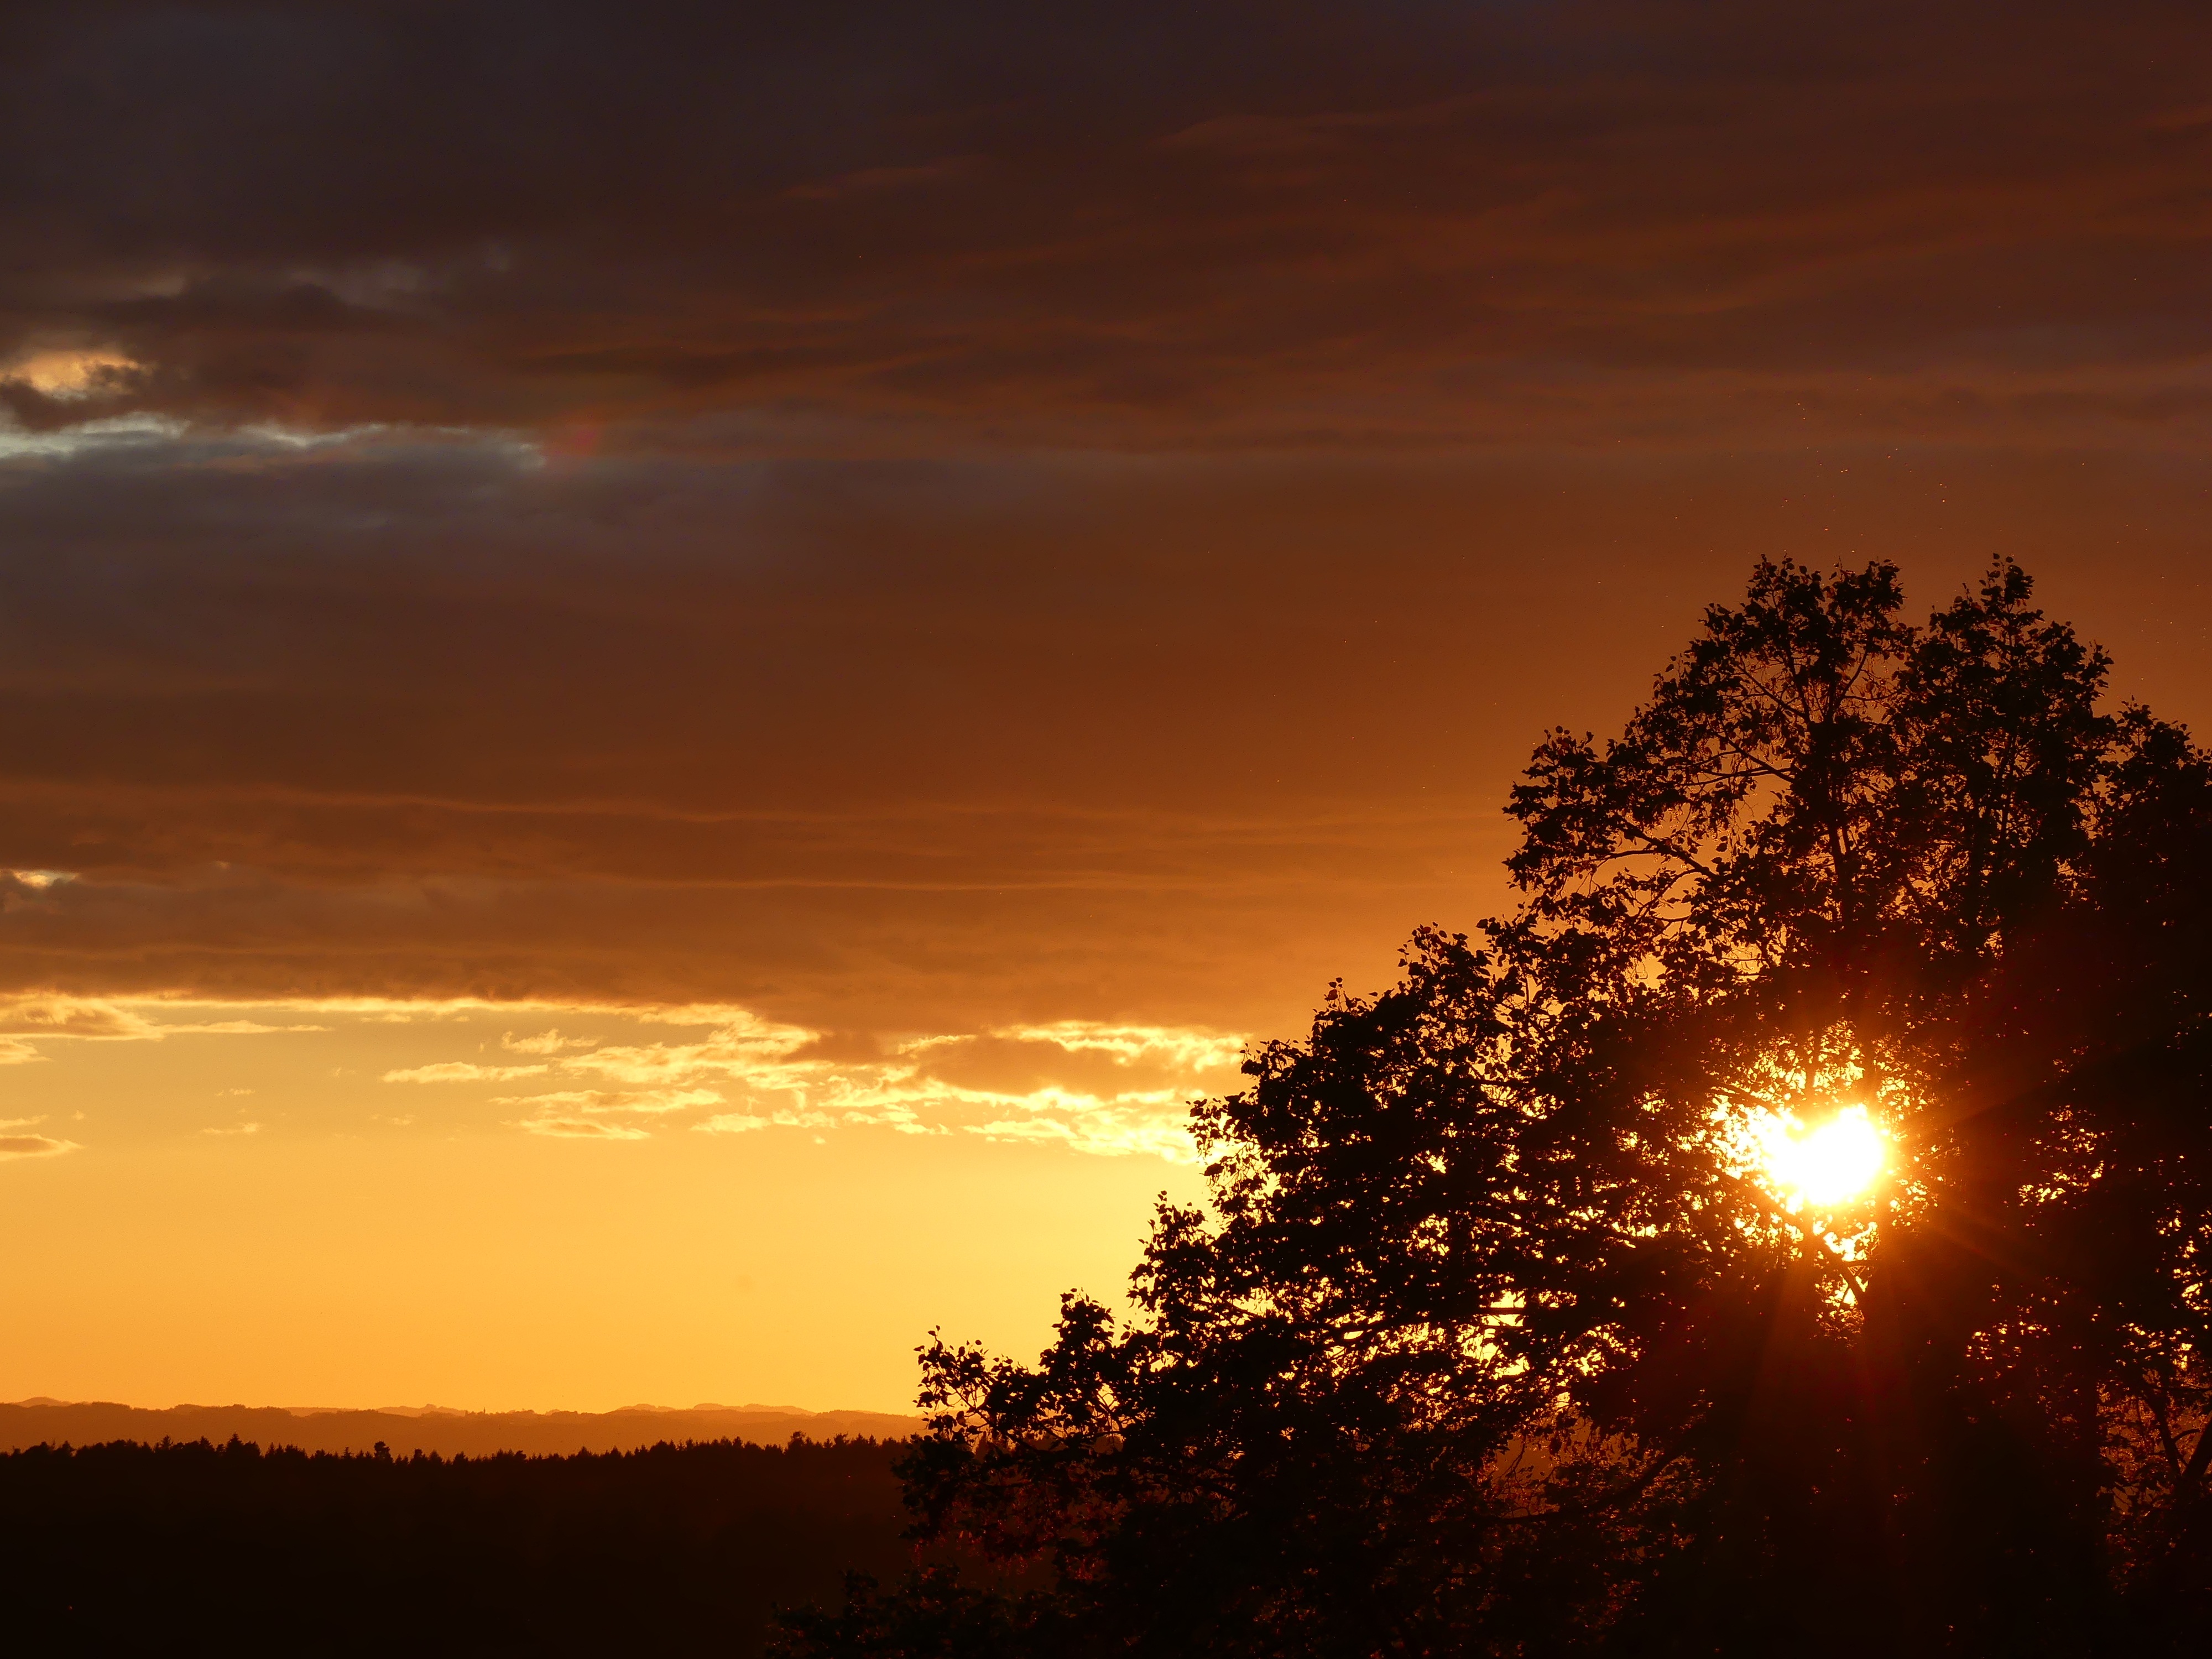
tree, horizon, cloud, sky, sun, sunrise, sunset, field, sunlight, morning, dawn, atmosphere, dark, dusk, evening, orange, afterglow, astronomical object, atmospheric phenomenon, red sky at morning